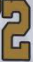
Number: 2